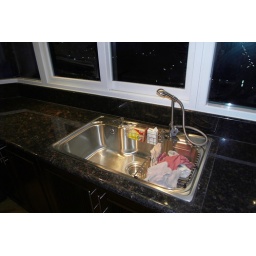
Extra deep stainless steel kitchen sink with built in tray and spray faucet.